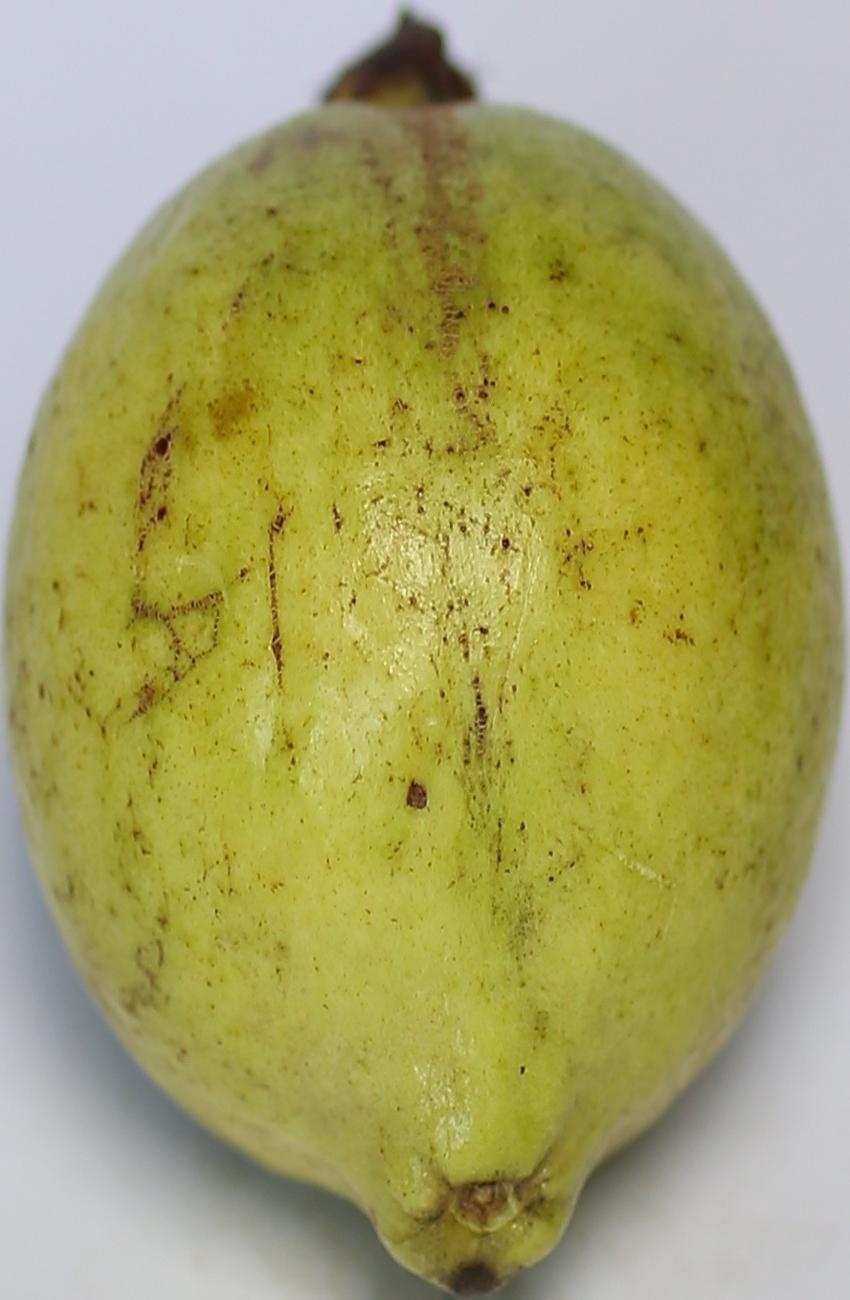
Maturity: green
Variety: riyali